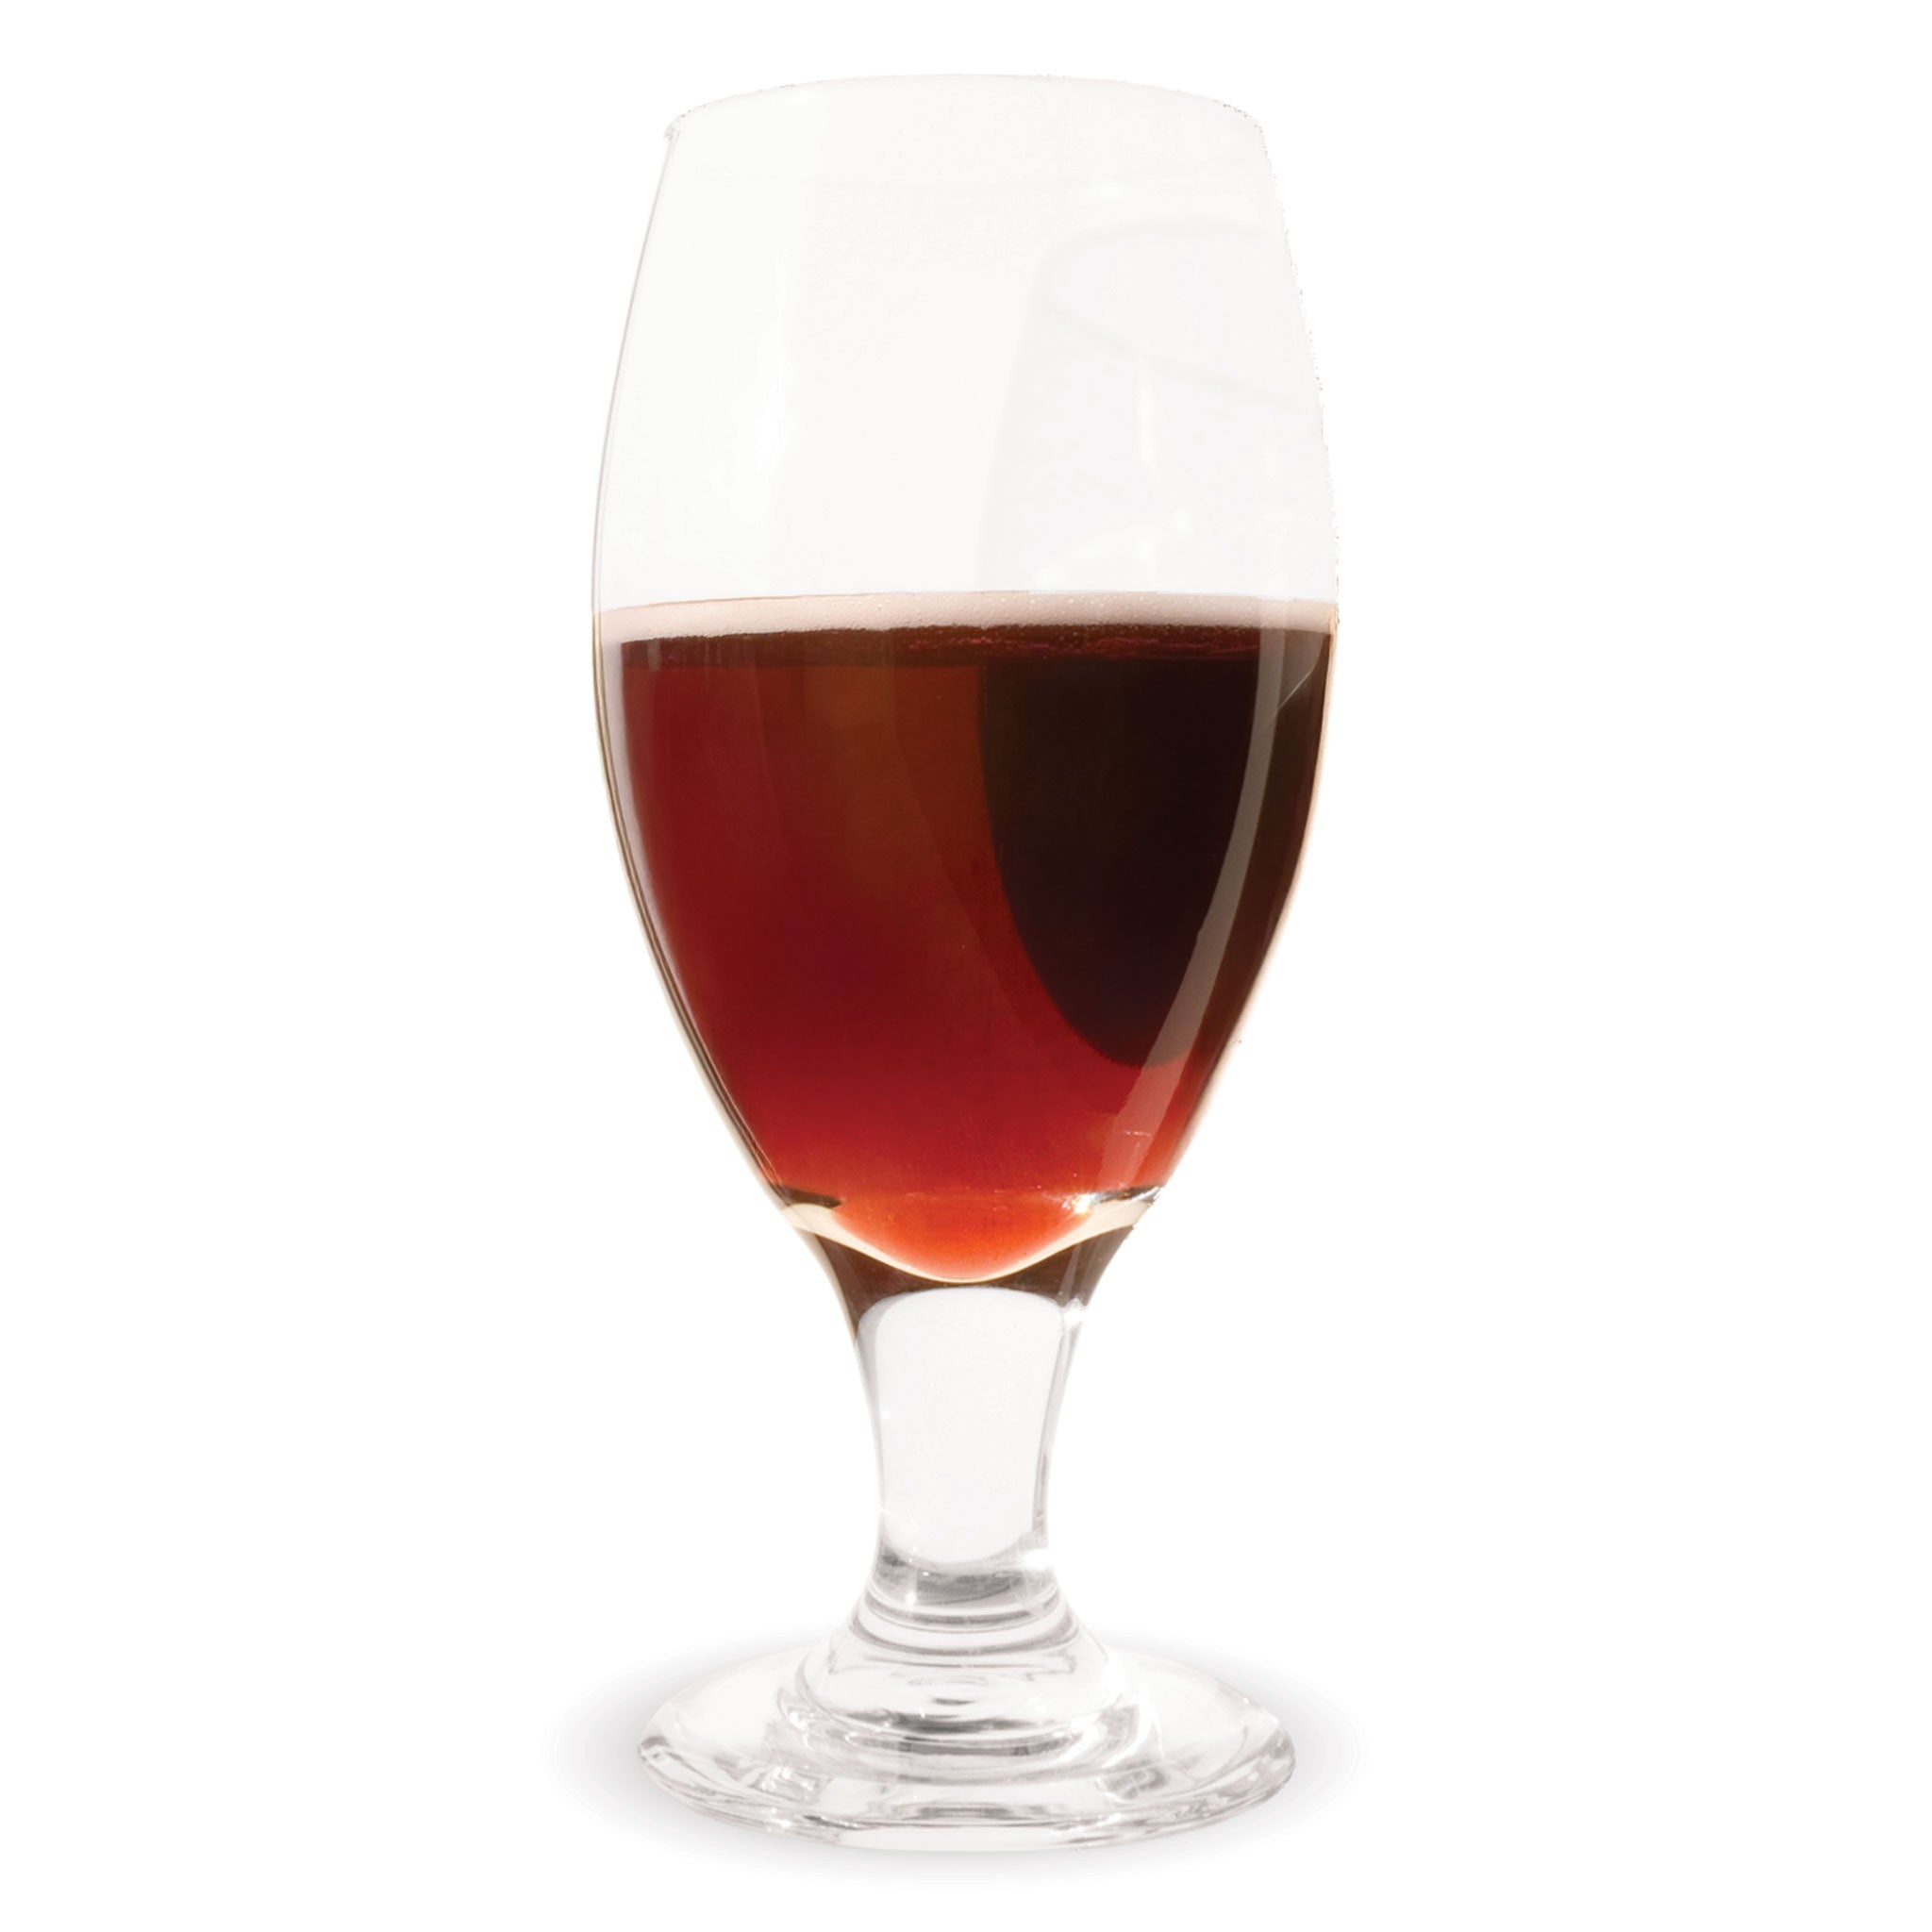
Raspberry Melomel Mead Making Kit
Raspberry Mead Kit Raspberry Mead marries the rich sweetness of clover honey with the natural acidity and color of real raspberry puree. This hydromel-style mead pours a radiant pink hue and bursts with juicy berry aroma balanced by smooth honey undertones. Lively and semi-dry, it’s a crowd-pleasing mead with wine-like character and refreshing balance — perfect for warm evenings, picnics, or anytime you want something fruit-forward and easy-drinking. Fermentation Notes Style : Hydromel (Session Mead) Fermentation Range : 59–86°F Original Gravity : 1.062 Final Gravity : ~0.996–1.010 ABV : 8.5% Tasting Notes Aroma : Bright raspberry and floral honey Appearance : Blushing rose-pink to deep red with crystal clarity Flavor : Tangy raspberry balanced by mellow sweetness Mouthfeel : Light, crisp, and refreshing with a semi-dry finish
Brand: Northern Brewer
Category: Arts & Entertainment > Hobbies & Creative Arts > Homebrewing & Winemaking Supplies > Homebrewing & Winemaking Kits > Mead Making Kits